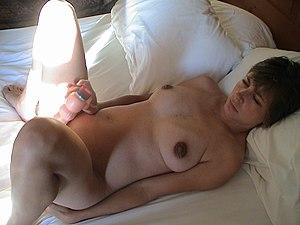
Femme nue prête à se masturber avec un godemiché. Íslenska: Nakin kona fróar sér með gervilim. Italiano: Una donna si masturba con un vibratore|